Continental Micronesia

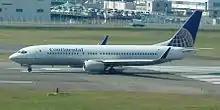
A Continental Micronesia Boeing 737-800 at Fukuoka Airport

As of early 2010, Continental Micronesia operated 12 Boeing 737 and 4 Boeing 767-400 aircraft (in Pacific Configuration) from Antonio B. Won Pat International Airport on Guam. The aircraft were all owned by Continental Airlines and were rotated to Continental Micronesia.